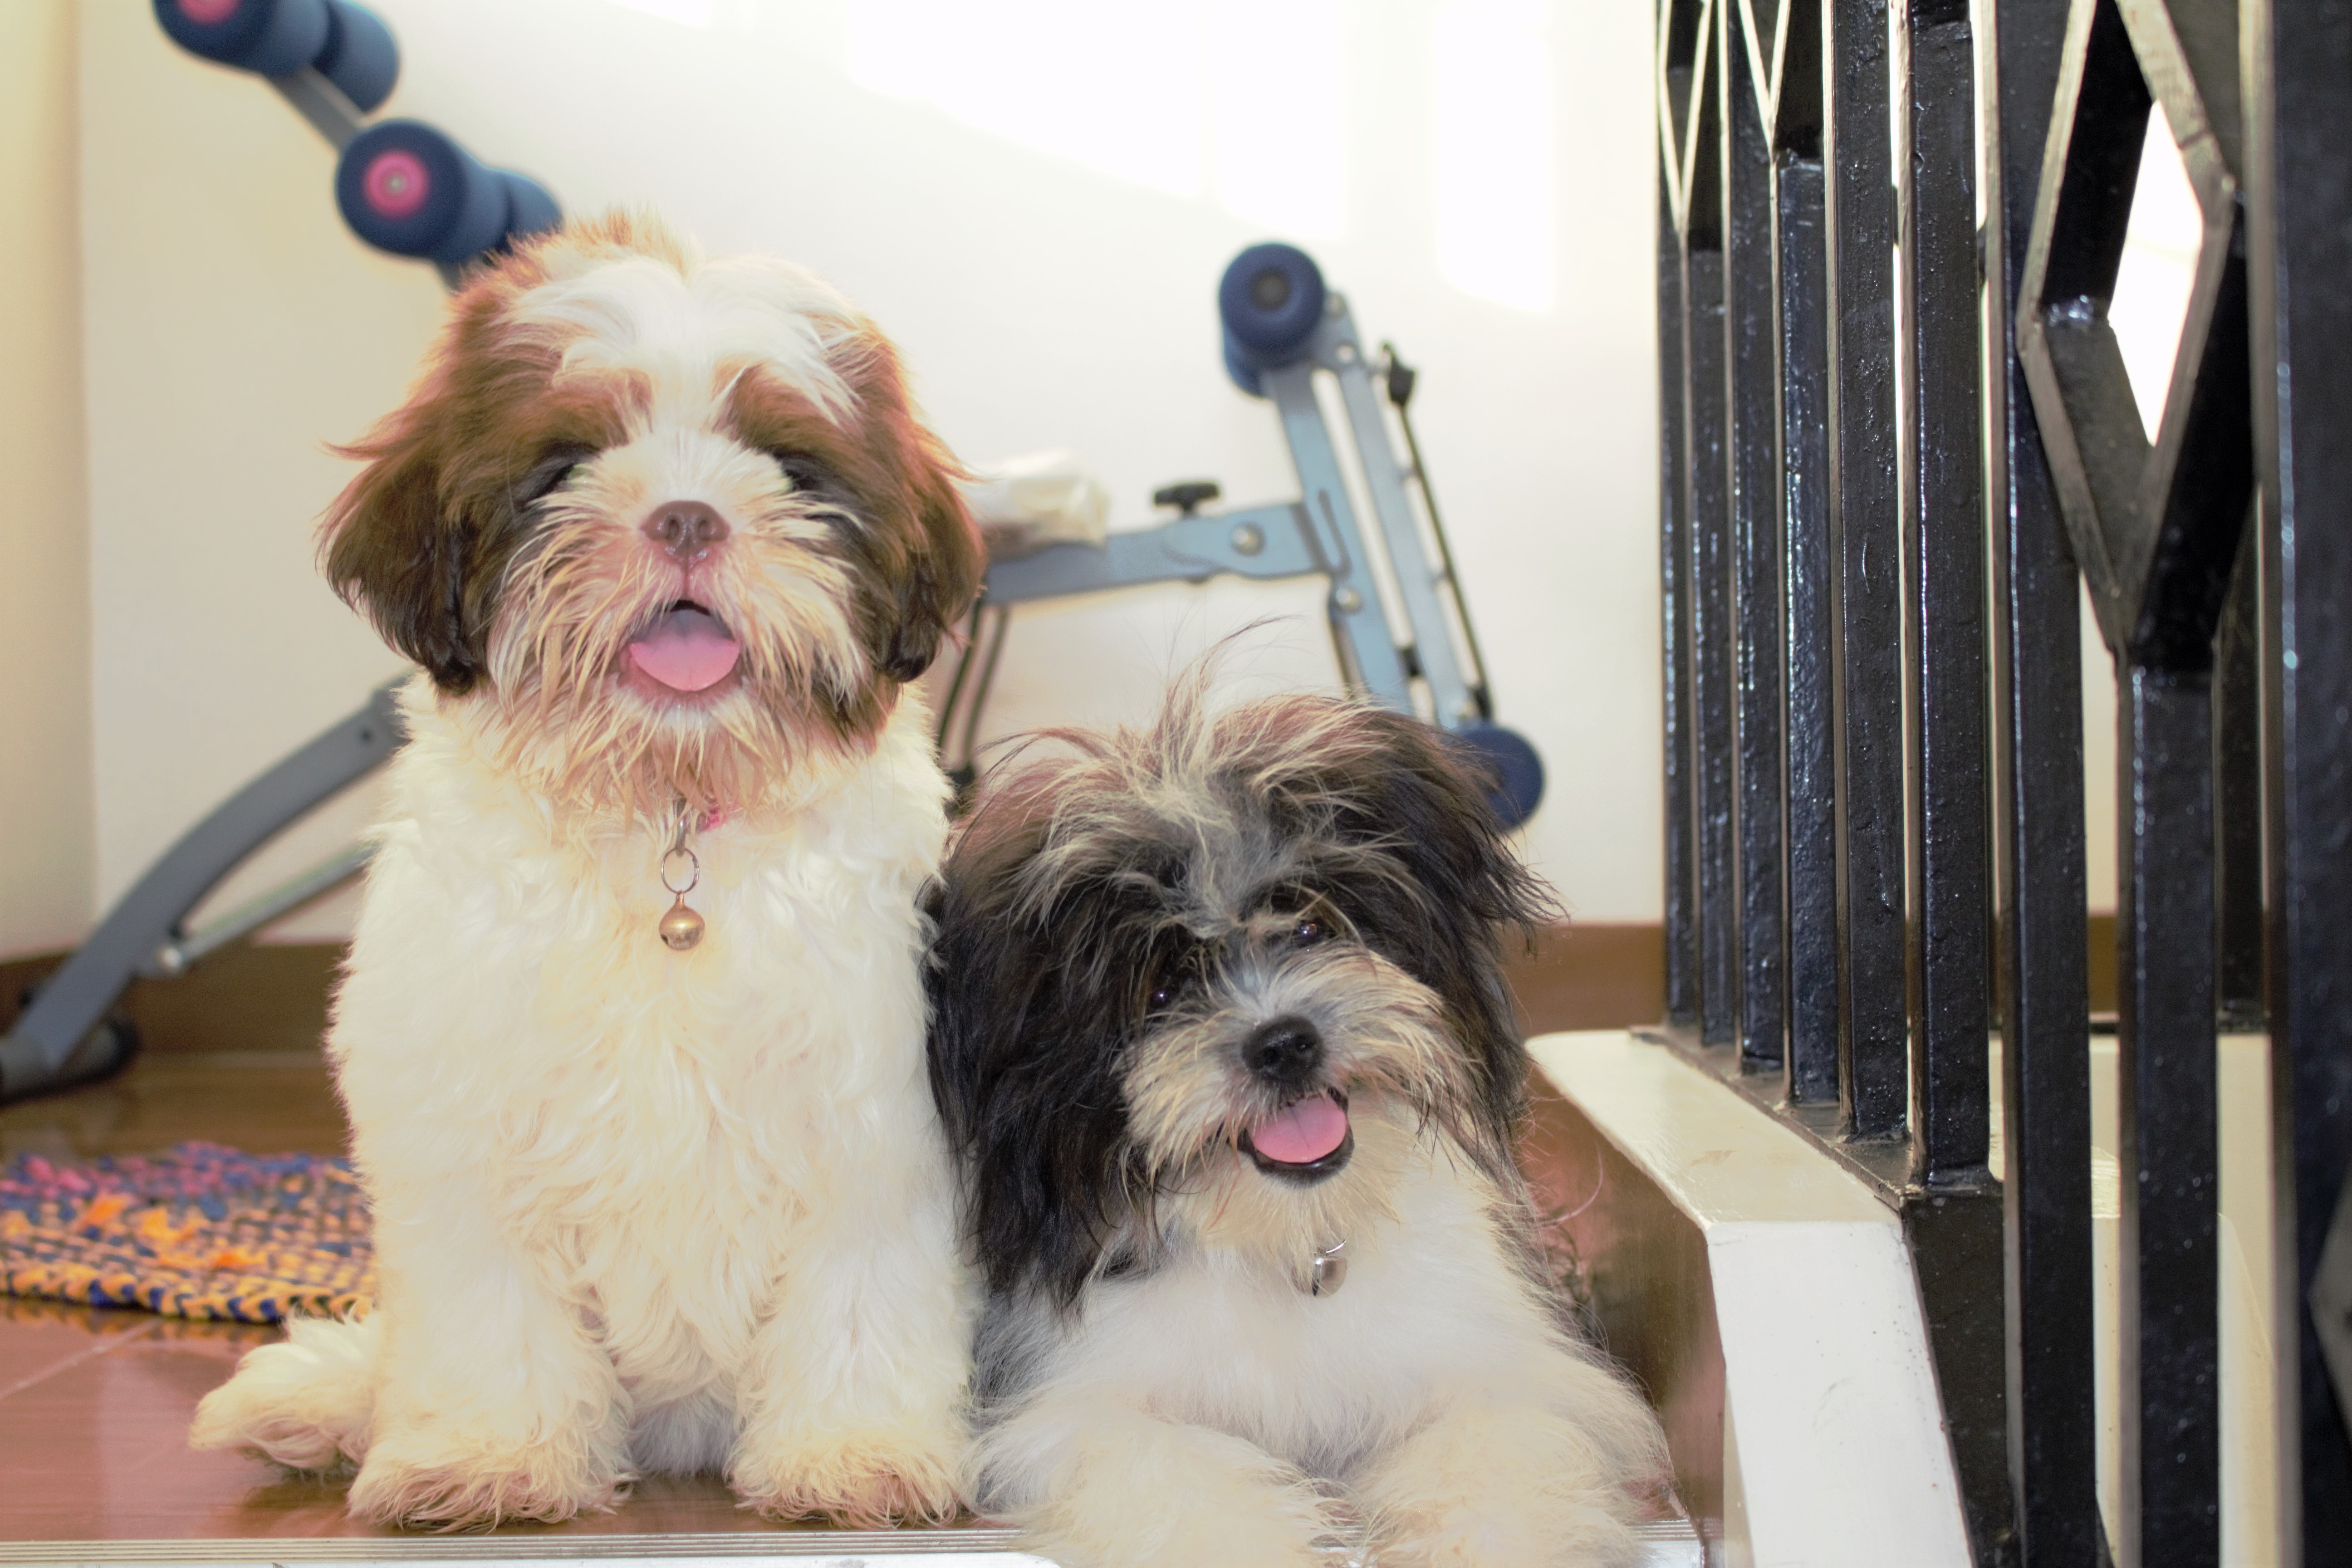
puppy, dog, animal, cute, love, pet, young, mammal, friendship, smile, dogs, vertebrate, adorable, dog breed, lhasa apso, breed, funny dog, cute animals, happy dog, cute dog, shih tzu, tibetan terrier, shitzu, havanese, dog like mammal, l wchen, dog crossbreeds, morkie